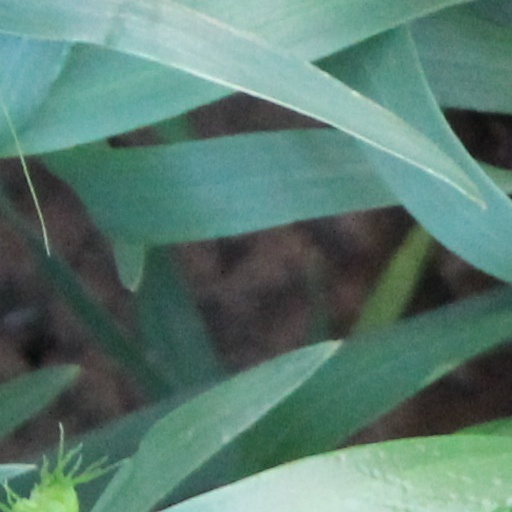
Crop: wheat